Liberace

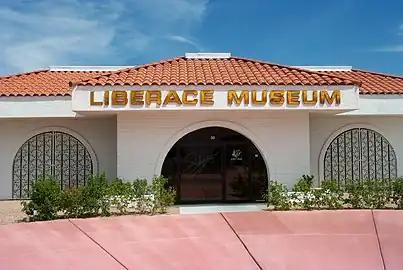
The Liberace Museum, Las Vegas, 2003

Liberace mostly bypassed radio before trying a television career, thinking radio unsuitable given his act's dependence on the visual. Despite his enthusiasm about the possibilities of television, Liberace was disappointed after his early guest appearances on "The Kate Smith Show" and DuMont's "Cavalcade of Stars", with Jackie Gleason. Liberace was particularly displeased with the frenetic camera work and his short appearance time. He soon wanted his own show where he could control his presentation as he did with his club shows.